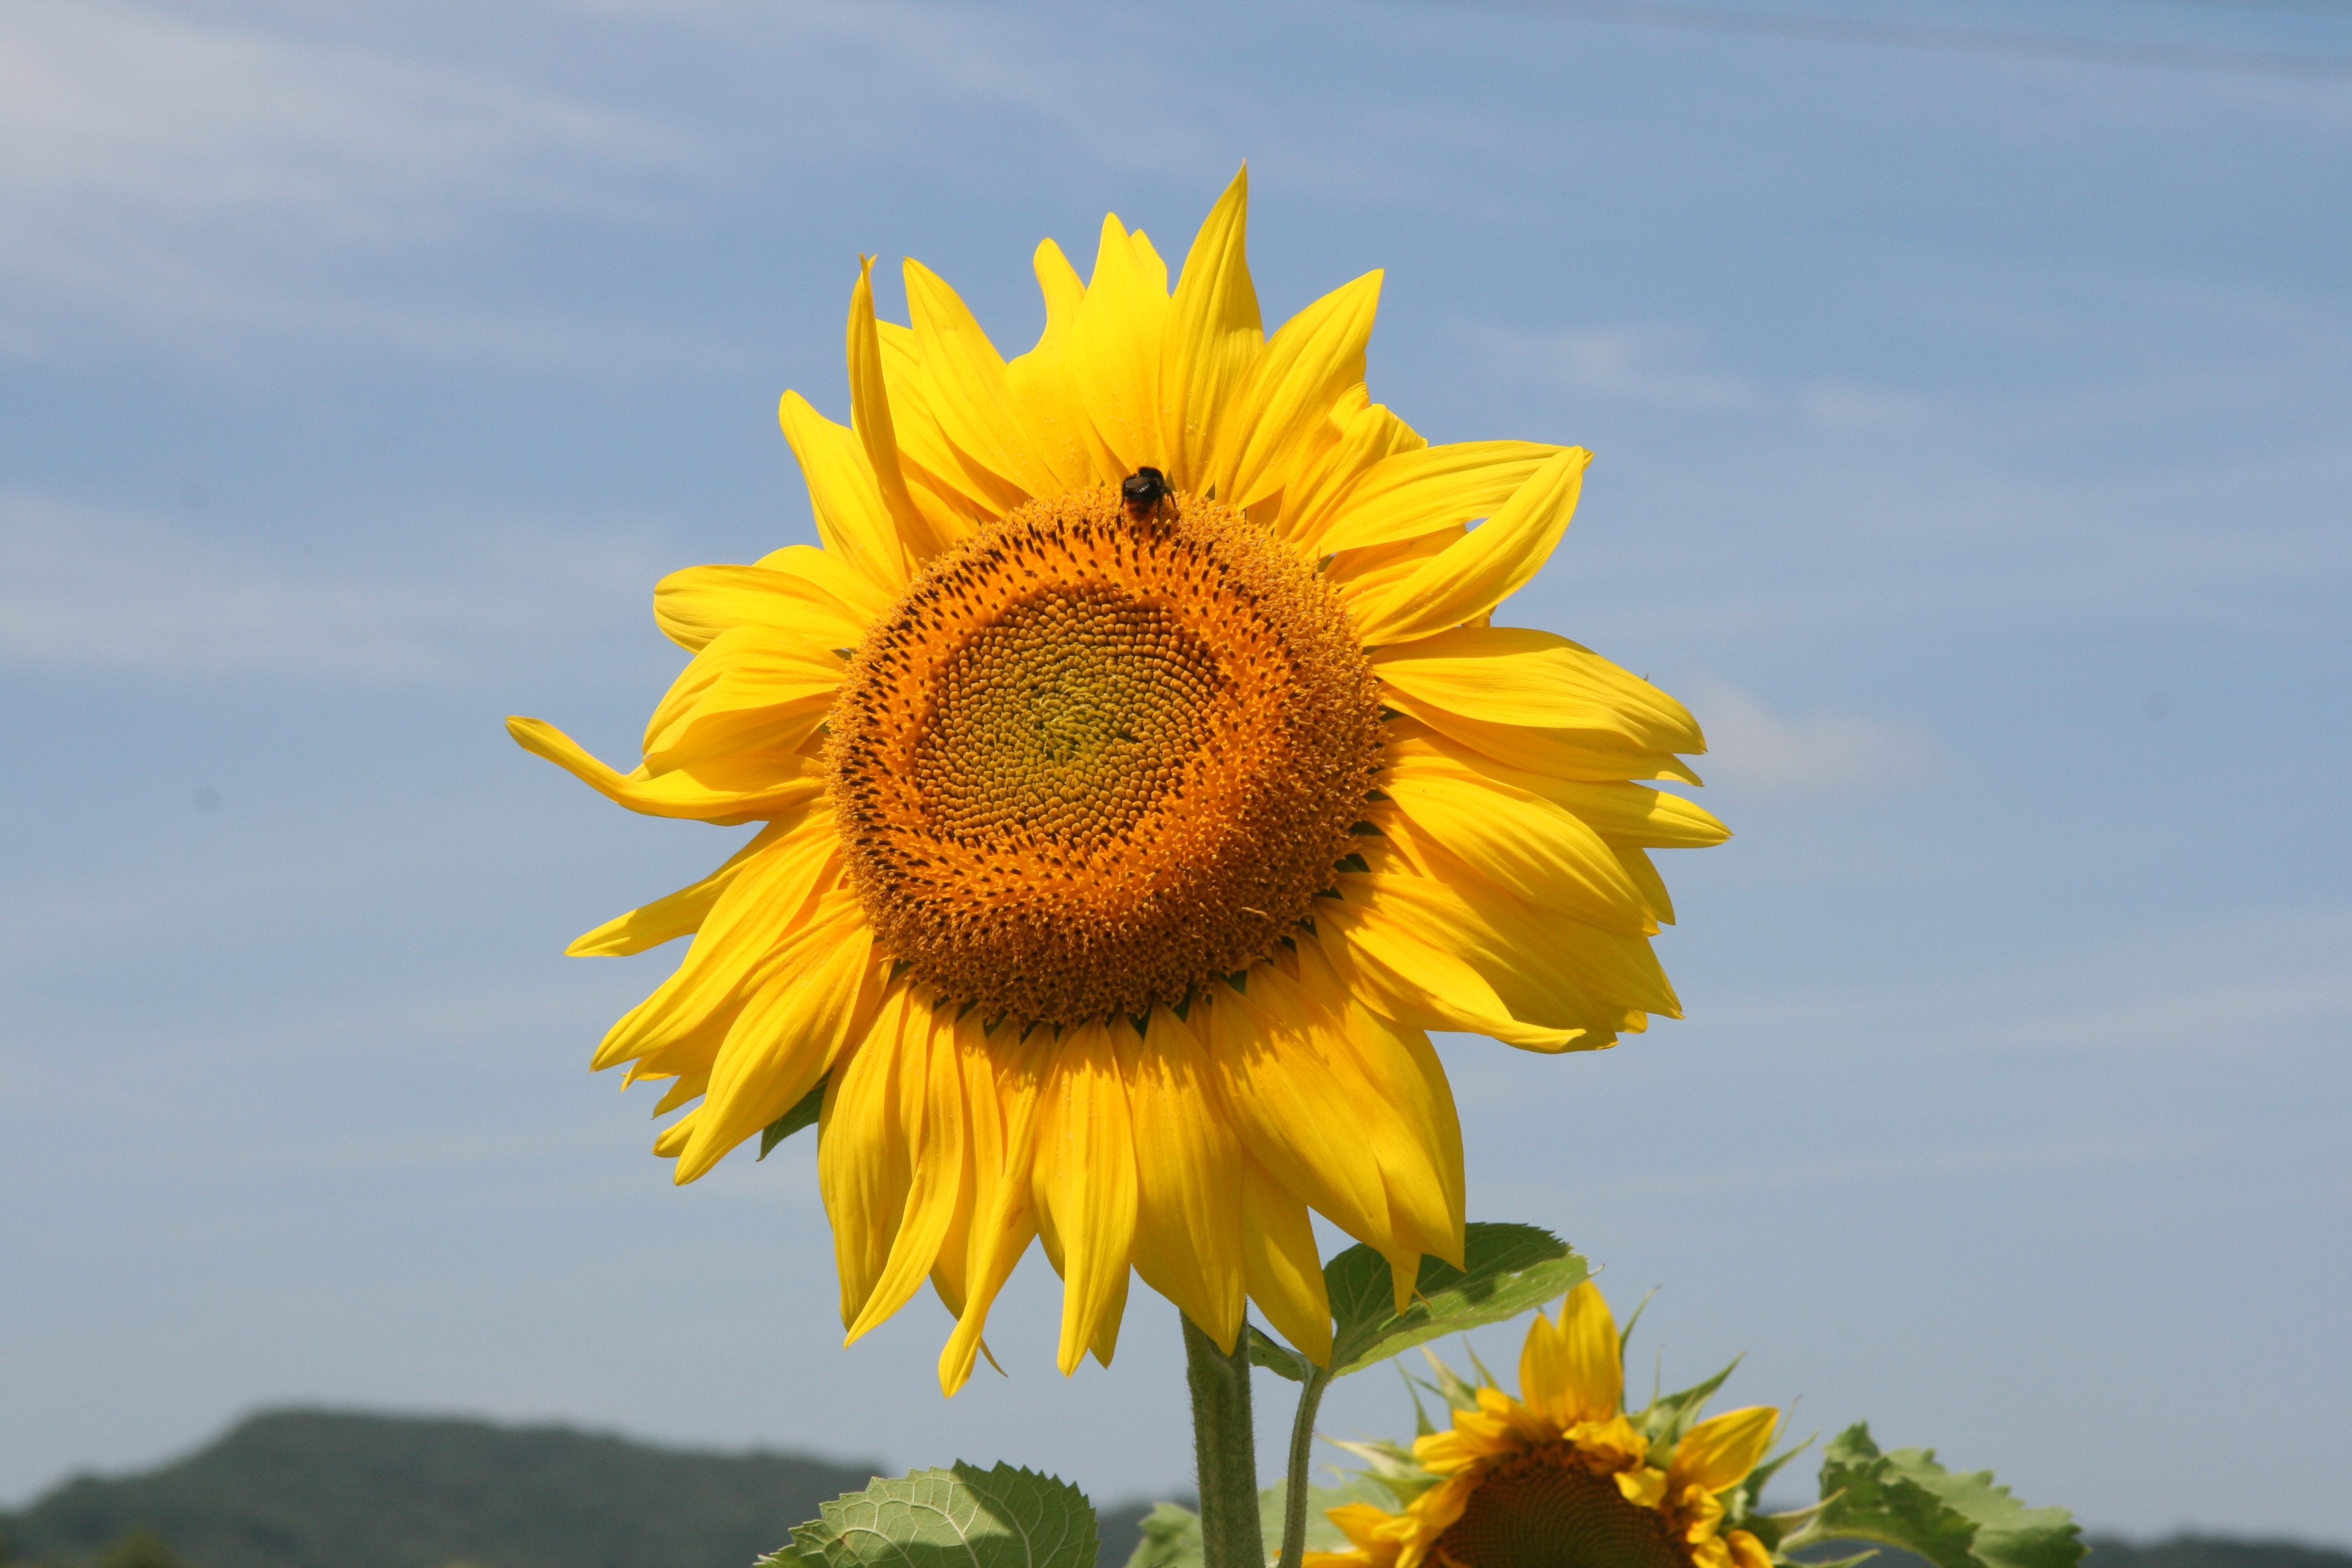
nature, plant, field, flower, petal, botany, yellow, flora, sunflower, macro photography, flowering plant, daisy family, asterales, sunflower seed, plant stem, land plant